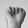
ASL letter: A